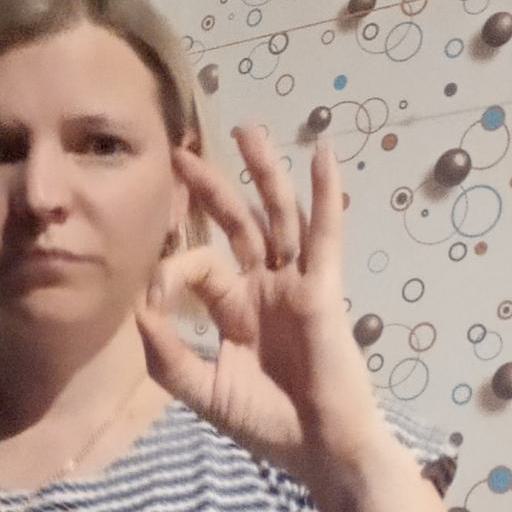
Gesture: ok